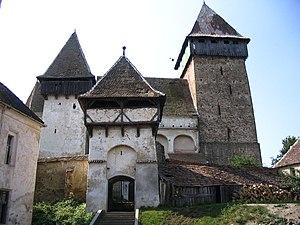
Voici la liste des localités transylvaines saxonnes et sicules où l'on trouve des églises fortifiées.